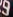
Number: 9